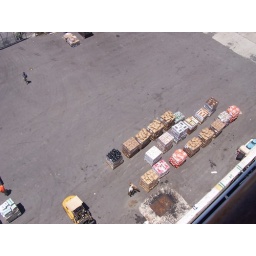
Looking down from our balcony at the food been loaded onto our ship in Fort Lauderdale, Thursday April, 23rd, 2009.